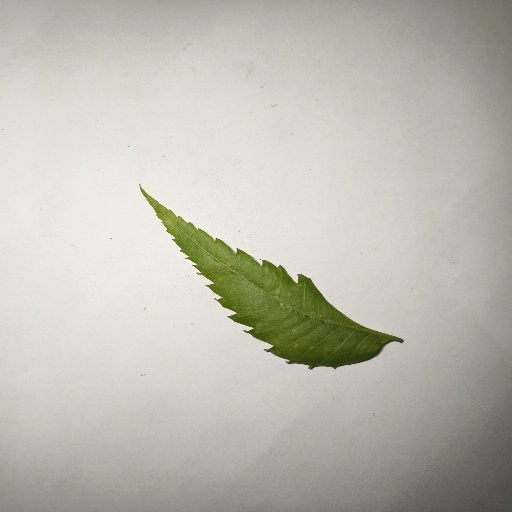
Species: Neem
Leaf condition: Healthy Leaf